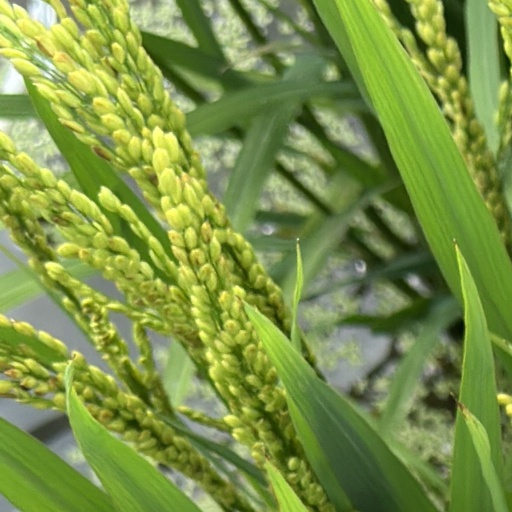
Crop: rice